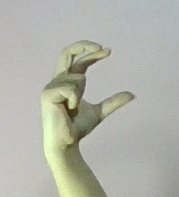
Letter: thal